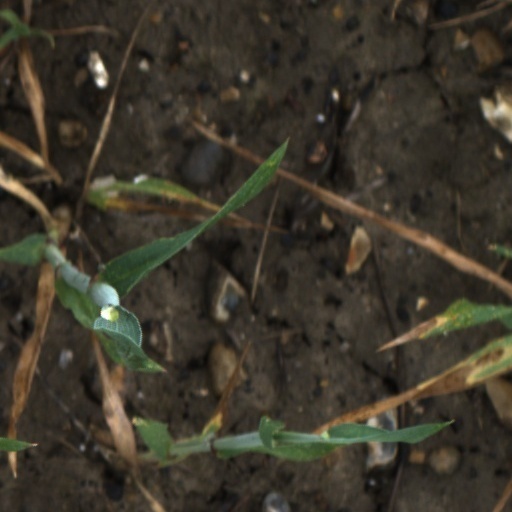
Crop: wheat